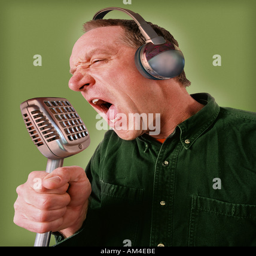
a dj screams into a microphone